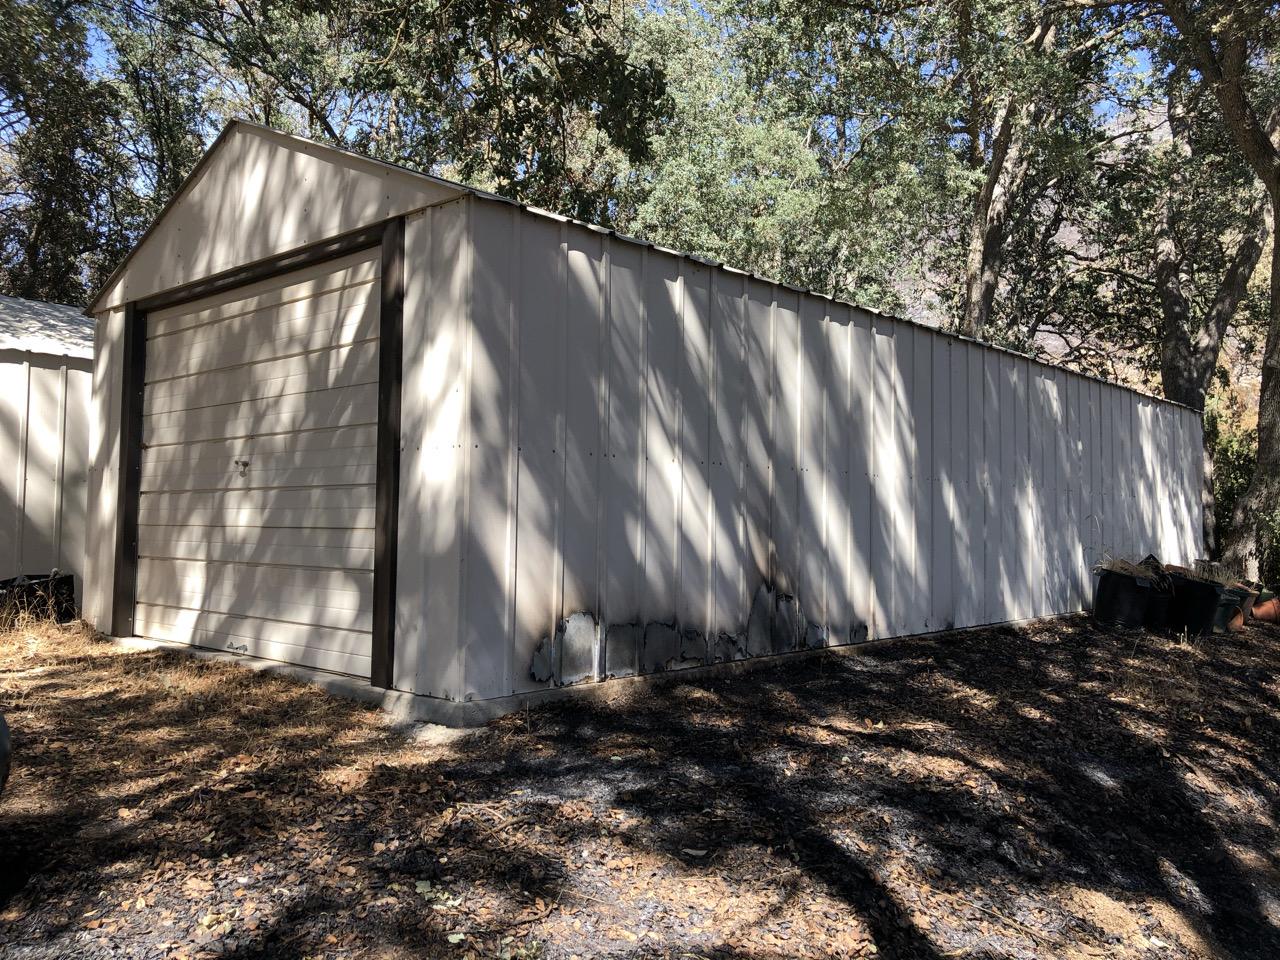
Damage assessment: affected